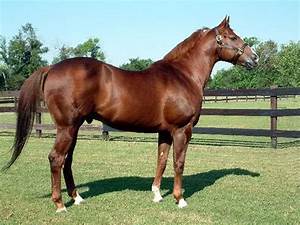
Label: horse